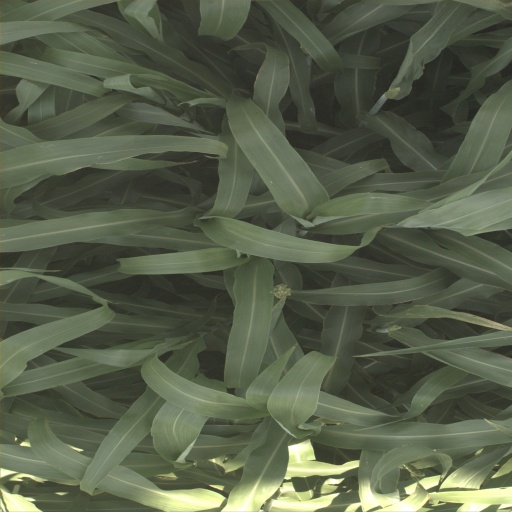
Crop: sorghum